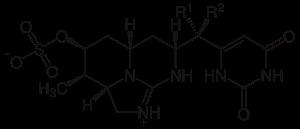
Les cylindrospermopsines ou sont des cyanotoxines de types peptides alcaloïdes ayant des effets cytotoxiques et hépatotoxiques, parfois mortels, pour l'homme et de nombreux animaux. Elles sont libérées dans